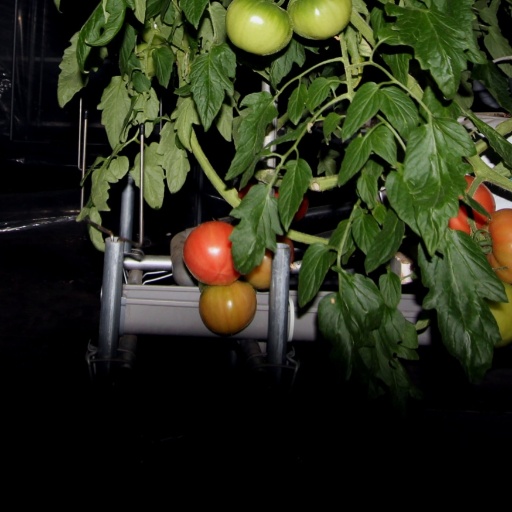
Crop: tomato